Tocher and Tocher Taxidermists

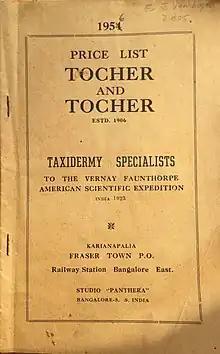
A Tocher and Tocher Price List

There are also references to Tocher and Tocher Taxidermy in a recent book named The Last White Hunter written by Joshua Mathew. The book chronicles the life of Donald Anderson who was once the movie stunt double for Stewart Granger in the 1958 film Harry Black and the Tiger. A stuntman and an accomplished hunter, Donald was the son of writer and big game hunter Kenneth Anderson. Donald mentions that Tocher and Tocher were the preferred taxidermists for all the big cats which both he and his father Kenneth hunted. Donald states that Herbert Tocher was friends with his father Kenneth and Herbert Tocher taught both the Andersons how to skin their animals and then prepare the skins for mounting.